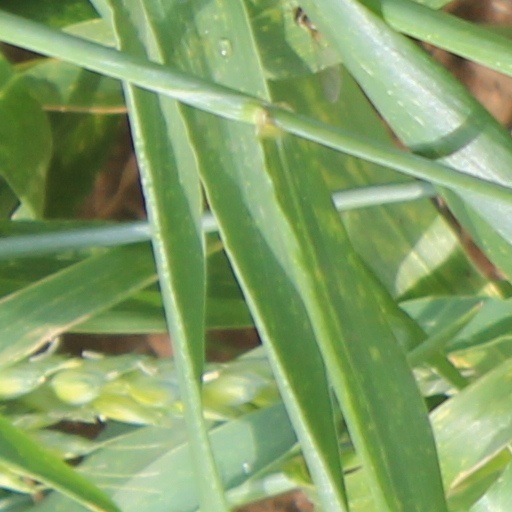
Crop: wheat